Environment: real
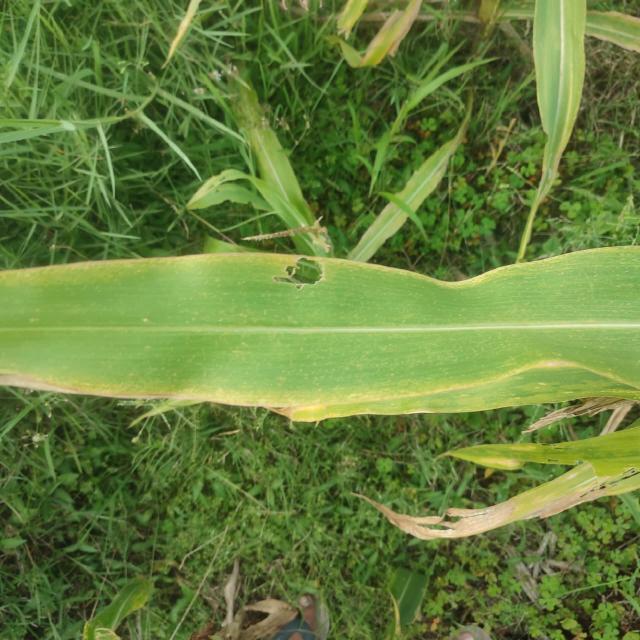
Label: potassium_deficiency